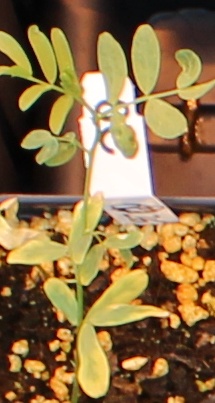
Label: Lentil